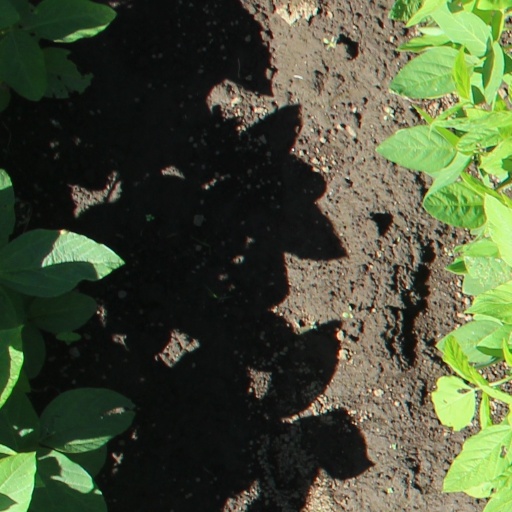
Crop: soybean